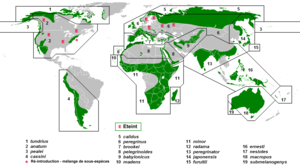
Carte des sous-espèces de Falco peregrinus (zones de reproduction uniquement).
Le Faucon pèlerin est une espèce de rapaces robuste, de taille moyenne, réputée pour être l’oiseau le plus rapide du monde en piqué. Ses proies sont presque exclusivement des oiseaux, mais certains individus peuvent également s'attaquer à de petits animaux terrestres. Ce faucon ne construit pas de nid, et niche essentiellement sur des falaises, plus rarement sur des arbres, des structures ou des bâtiments élevés. Ses populations ont très fortement diminué après la Seconde Guerre mondiale, en particulier du fait de la pollution au DDT. Depuis sa protection dans les années 1970, ses populations sont à nouveau en expansion.